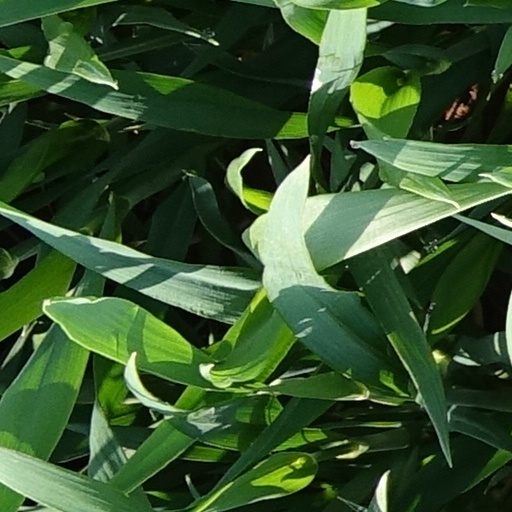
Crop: wheat